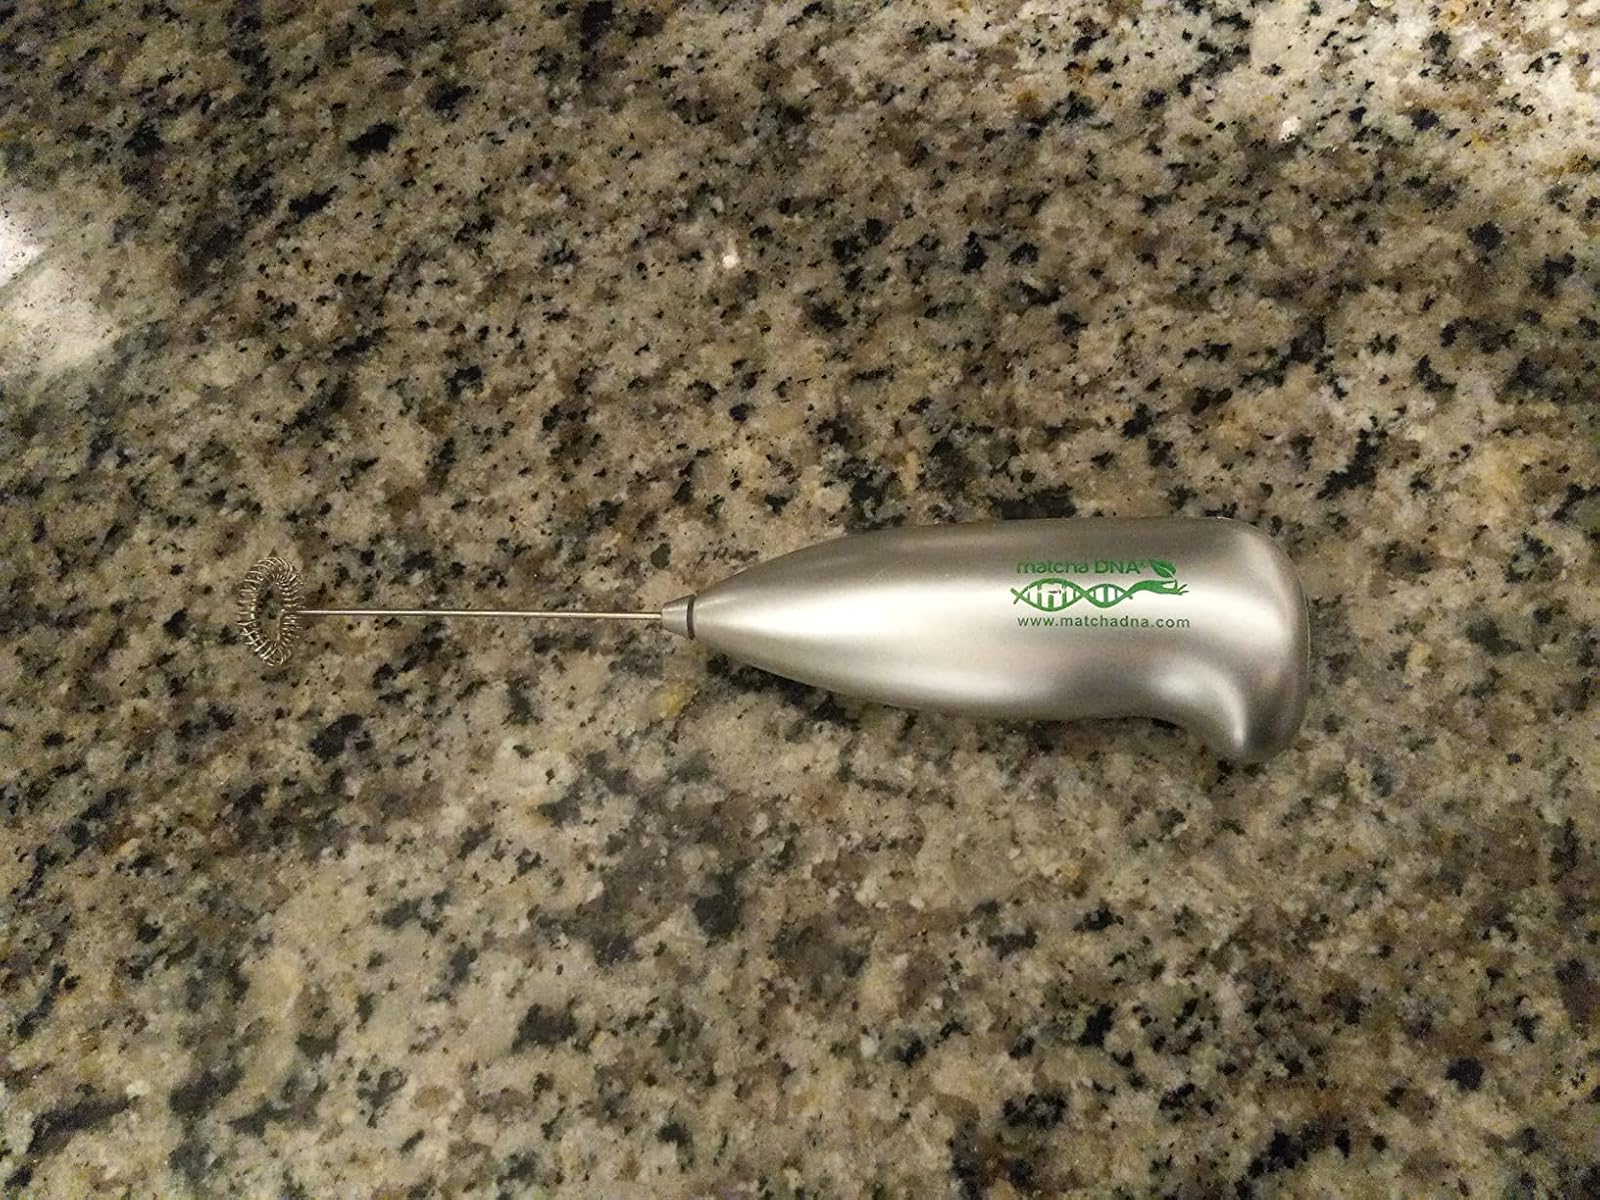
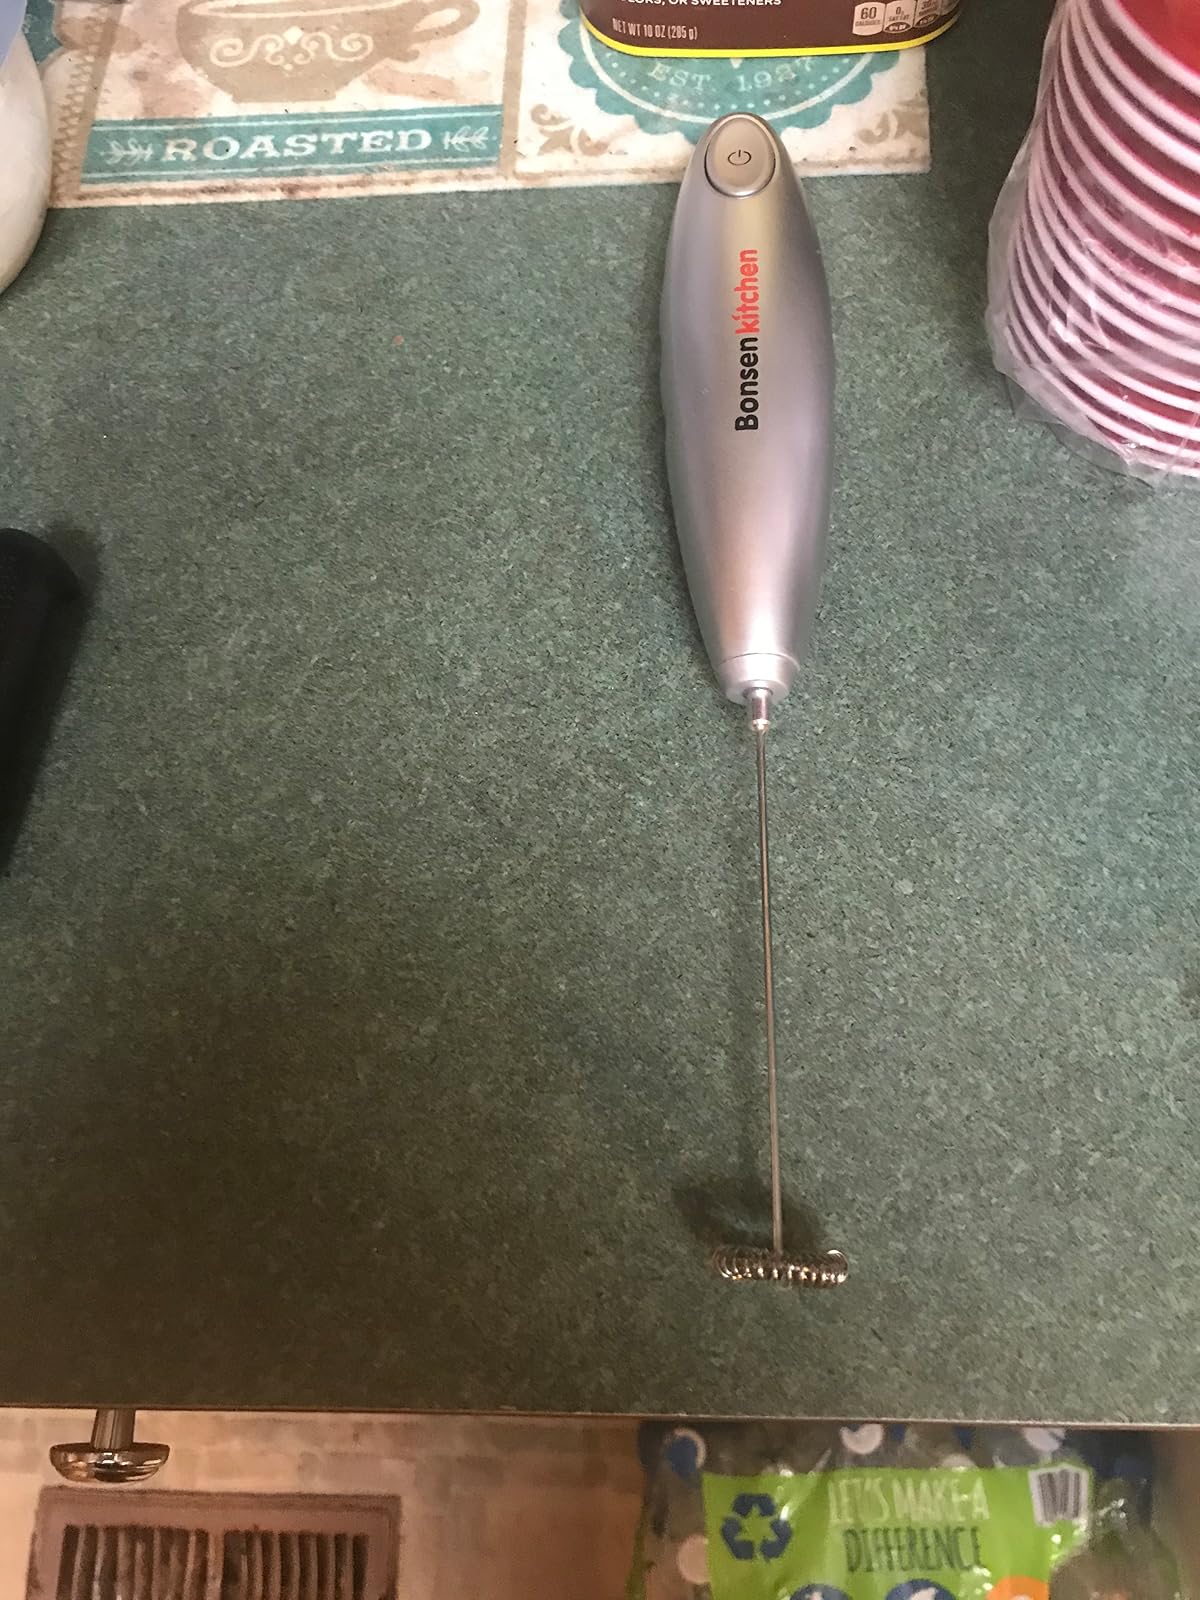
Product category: items_mixer
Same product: no